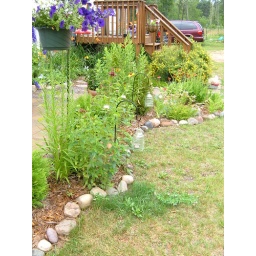
flower bed in front of the patio